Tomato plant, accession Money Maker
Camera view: tilt-top (135 deg); turntable rotation: 300 degrees
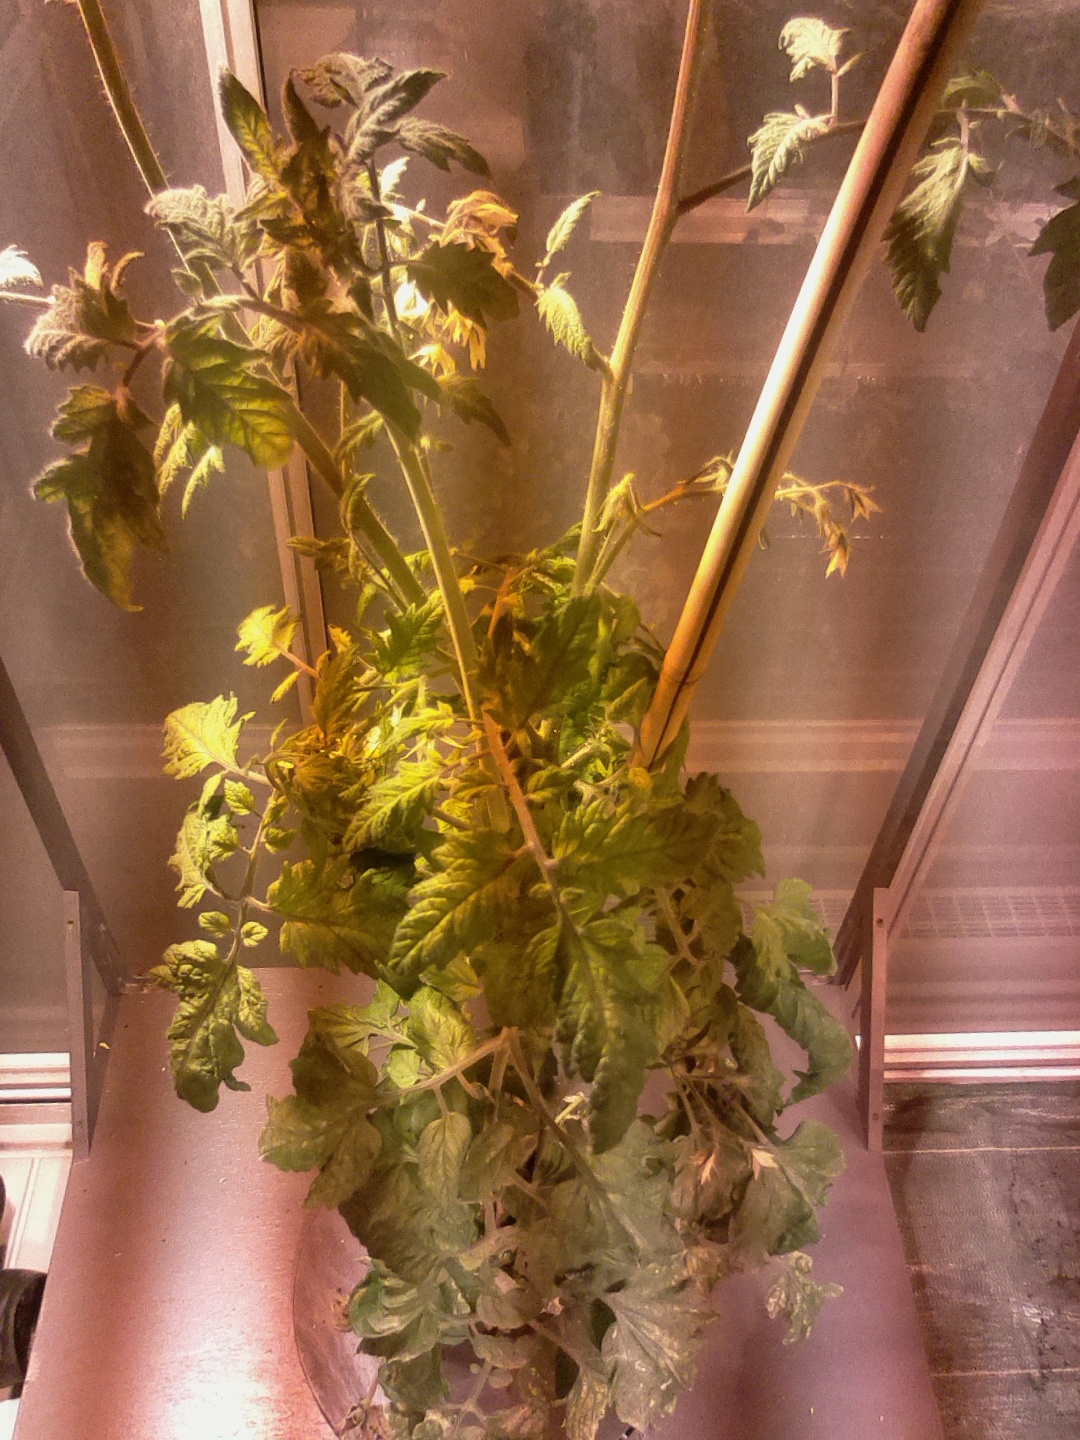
BBCH growth stage 72: 20%-30% of final fruit size